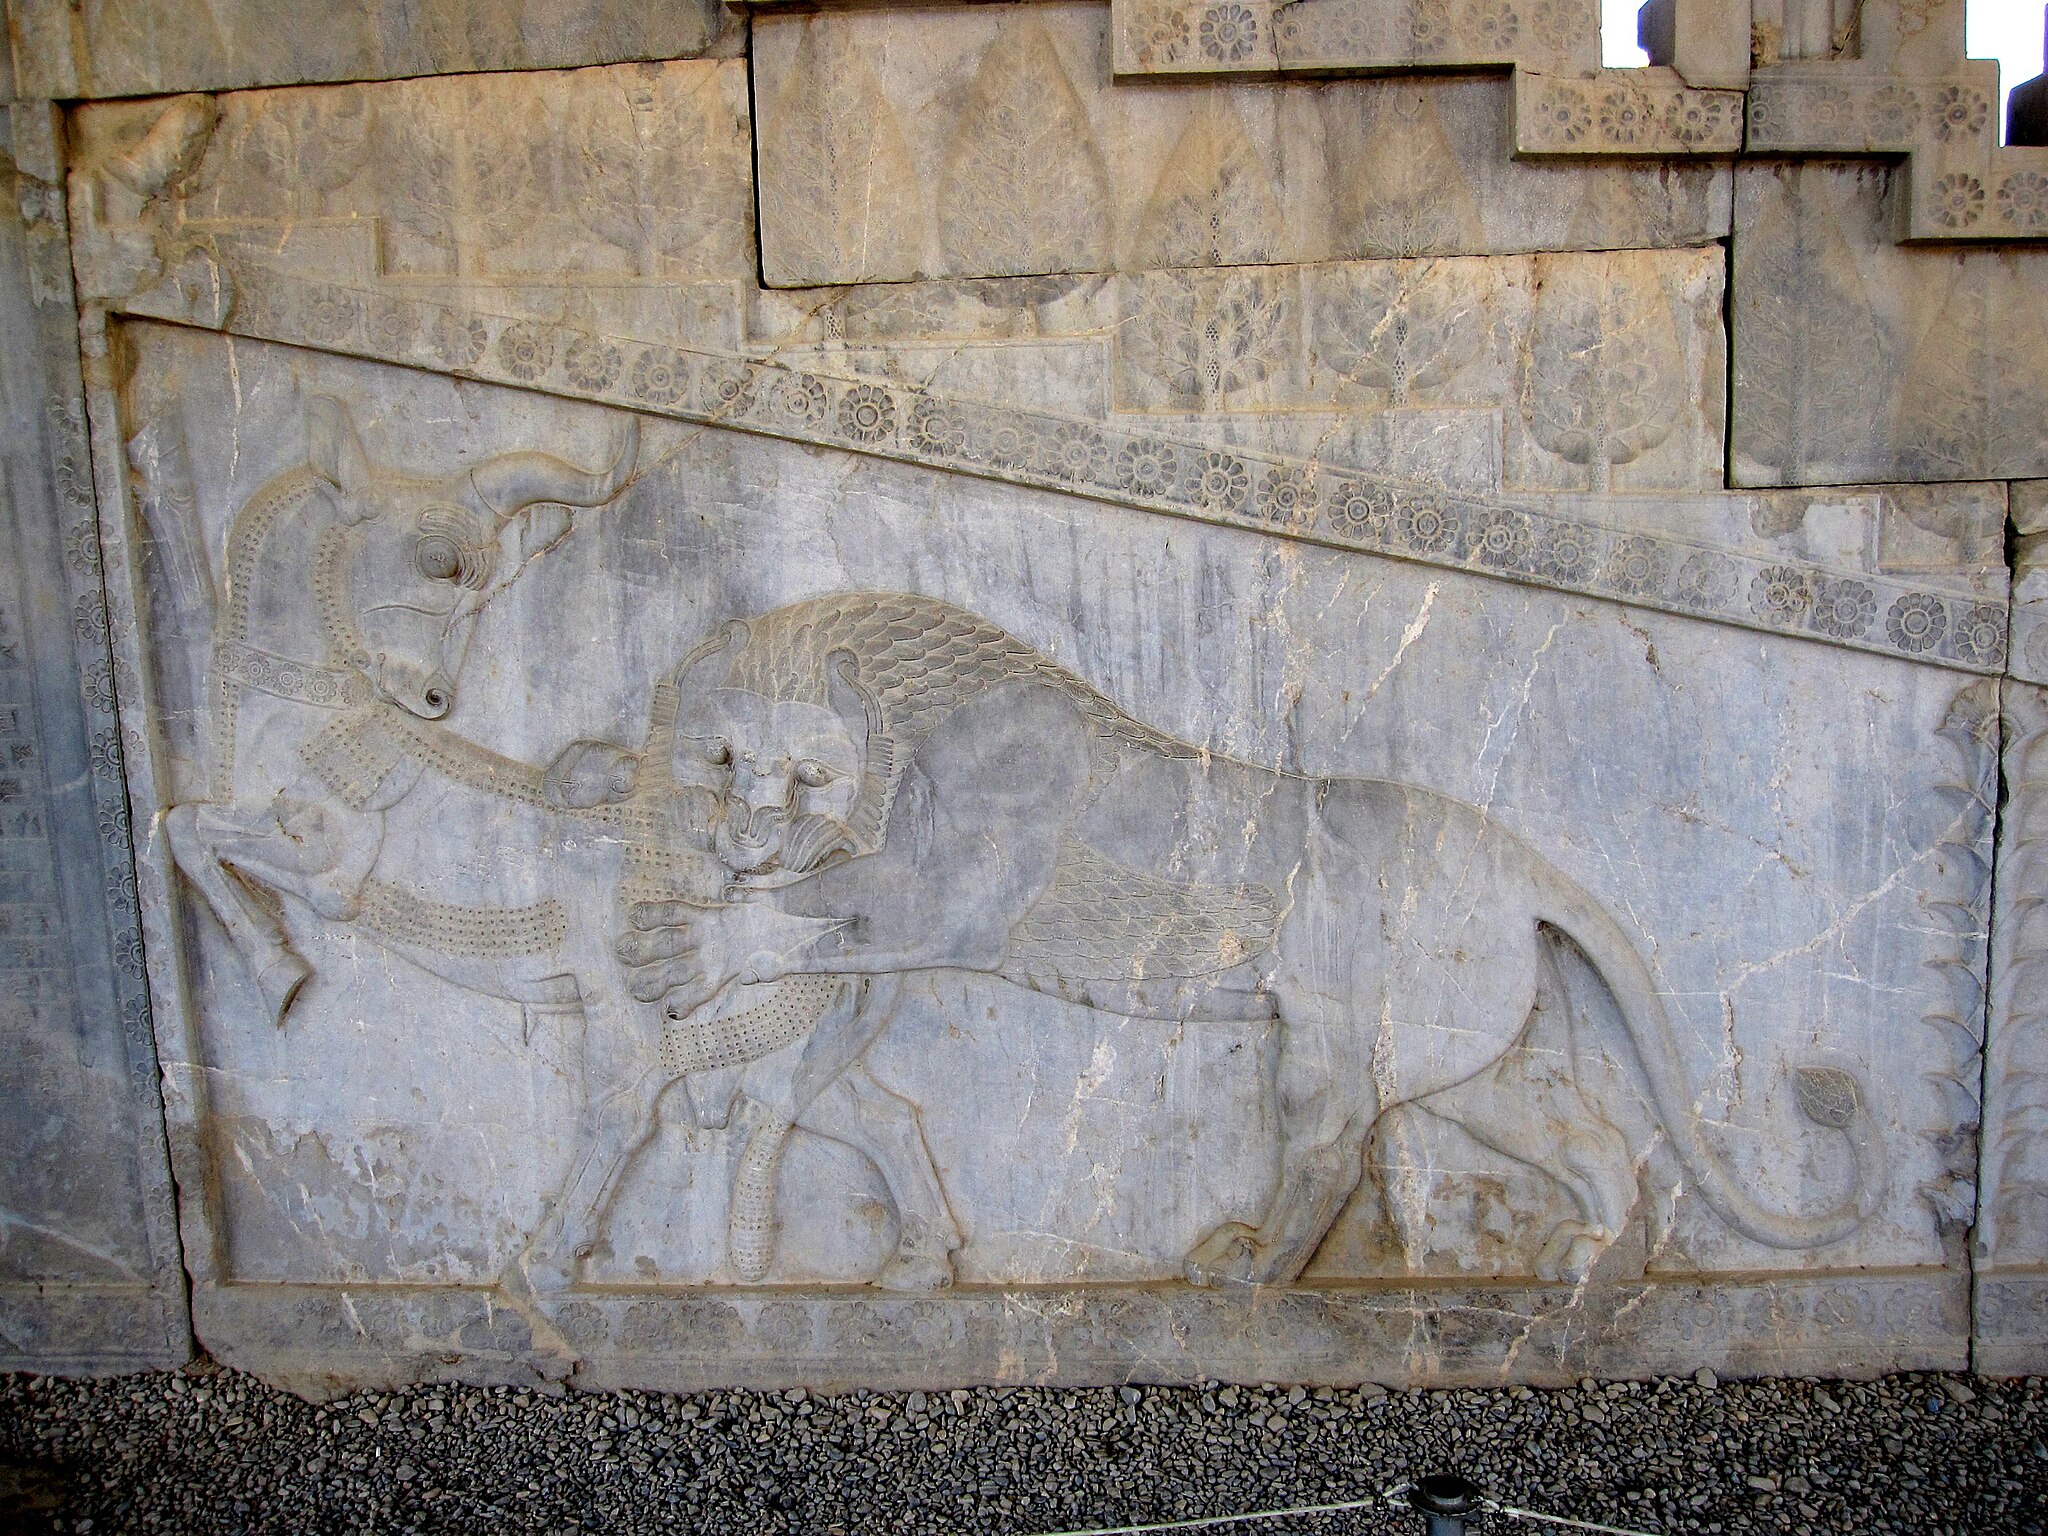
Title: The Islamic Republic 048 (8497544431)
Description: Lion hunting
Date: 22 February 2011, 15:03 (according to Exif data)
Categories: Taken with Canon Digital IXUS 870 IS, Flickr images reviewed by FlickreviewR, Files with coordinates missing SDC location of creation, 2011 in Persepolis, Iran photographs taken on 2011-02-22, Lion attacking a bull, Persepolis, Apadana eastern stairs, Photographs by Stefan Krasowski